The Struggle Pakistan

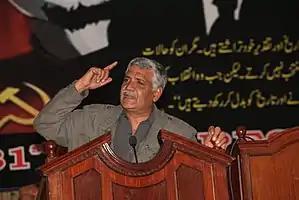
Lal Khan addressing The Struggle congress.

Lal Khan continued to be the editor of the Struggle magazine and leader of the Struggle group till his death. He also writes articles regularly for the Daily Times and Dunya. The Struggle group has their own publication agency and has published numerous books and leaflets on topics including Marxist ideology, history of Marxist struggle in Pakistan, and various books covering history of Bolshevik revolution. Some of the books are: Partition – Can it be undone?, Pakistan's Other Story – The Revolution of 1968–69, and Kashmir, A revolutionary way out. Books in Urdu language include, whereas translated publications from other language into Urdu include. On centenary of Russian revolution; a 1,200-page translation of Leon Trotsky’s classic work, History of the Russian Revolution has been published into Urdu language by The Struggle group. It is the first time that the book has been translated to any South Asian language.